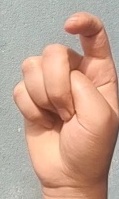
ASL sign: X